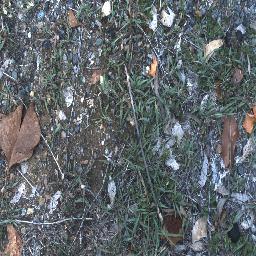
Label: negative